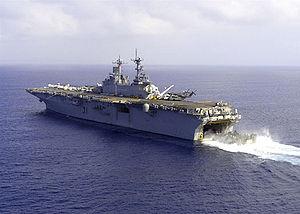
Les navires de classe Wasp sont des navires d'assaut amphibie, conçus pour déployer des forces terrestres sur des rives ennemies. À bord de ces navires il y a un escadron d'hélicoptères lesquels ont comme mission le transport de troupes et de l'équipement, jusqu'à 20 AV-8B Harrier II et des embarcations de débarquement. Ils succèdent aux Landing Helicopter Assault de classe Tarawa.
Le LCAC est une classe d'embarcation de débarquement sur coussin d'air américaine. Son mode de propulsion permet une réduction du temps de transition entre les navires et la plage, ainsi que son déploiement sur plus de 70 % des côtes du globe, et cela comparé aux 17 % des navires de débarquement conventionnels.